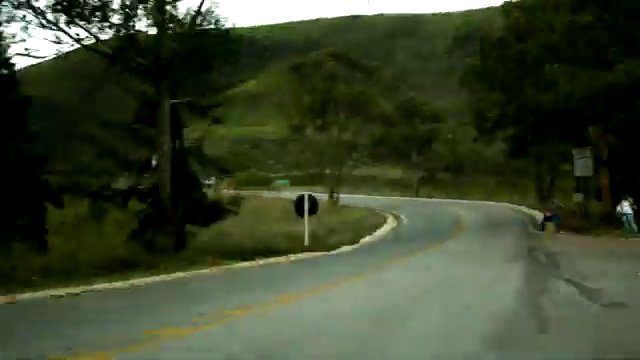
Fire: no
Smoke: no